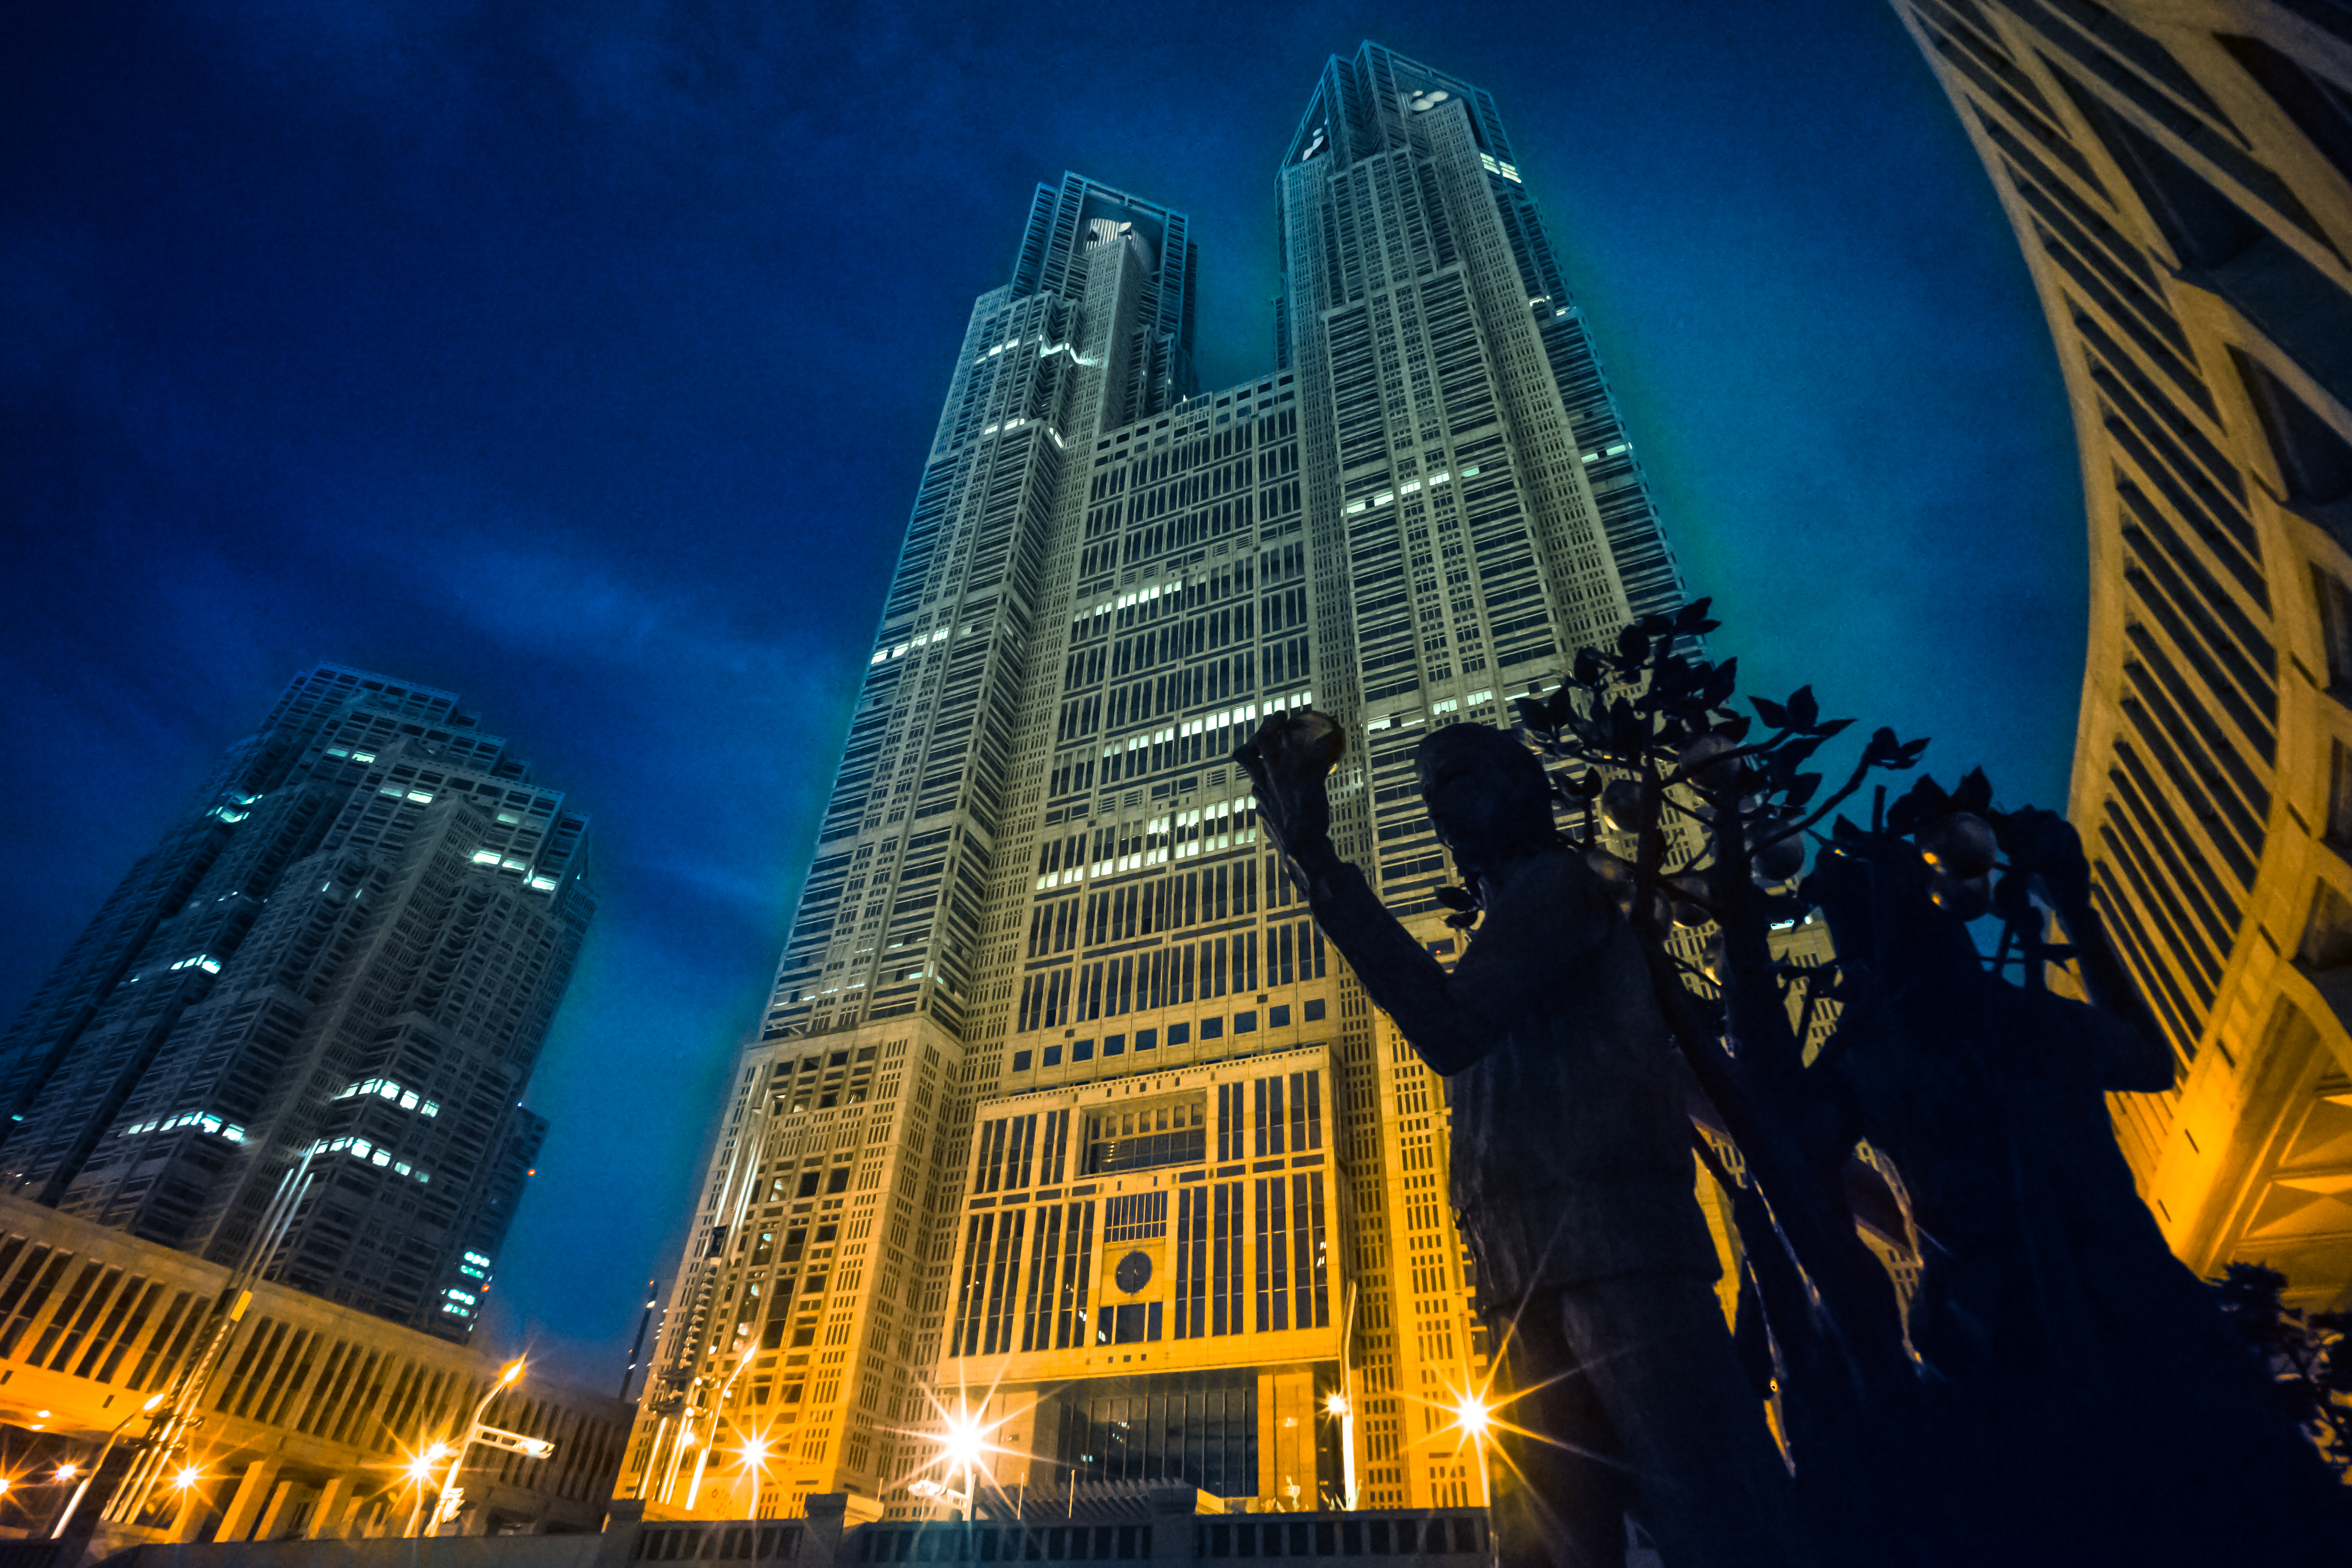
cloud, skyline, night, city, skyscraper, cityscape, downtown, dusk, evening, reflection, landmark, japan, tower block, nightphotography, outside, bluesky, tokyo, sony, nightshot, ilce7m2, superwideheliar15mmf45, shinjuku, adamandeve, metropolis, urban area, human settlement, metropolitan area